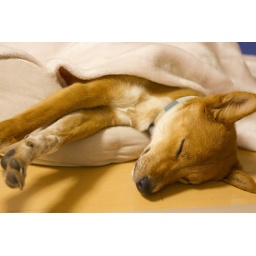
riku - sleeping in the bed